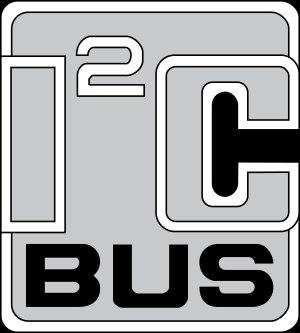
I²C est un bus informatique qui a émergé de la « guerre des standards » lancée par les acteurs du monde électronique. Conçu par Philips pour les applications de domotique et d’électronique domestique, il permet de relier facilement un microprocesseur et différents circuits, notamment ceux d’un téléviseur moderne : récepteur de la télécommande, réglages des amplificateurs basses fréquences, tuner, horloge, gestion de la prise péritel, etc.